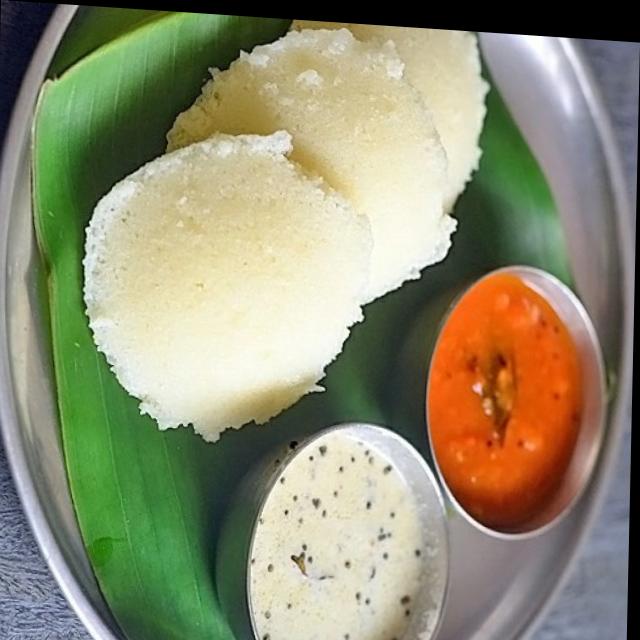
Dish: idli